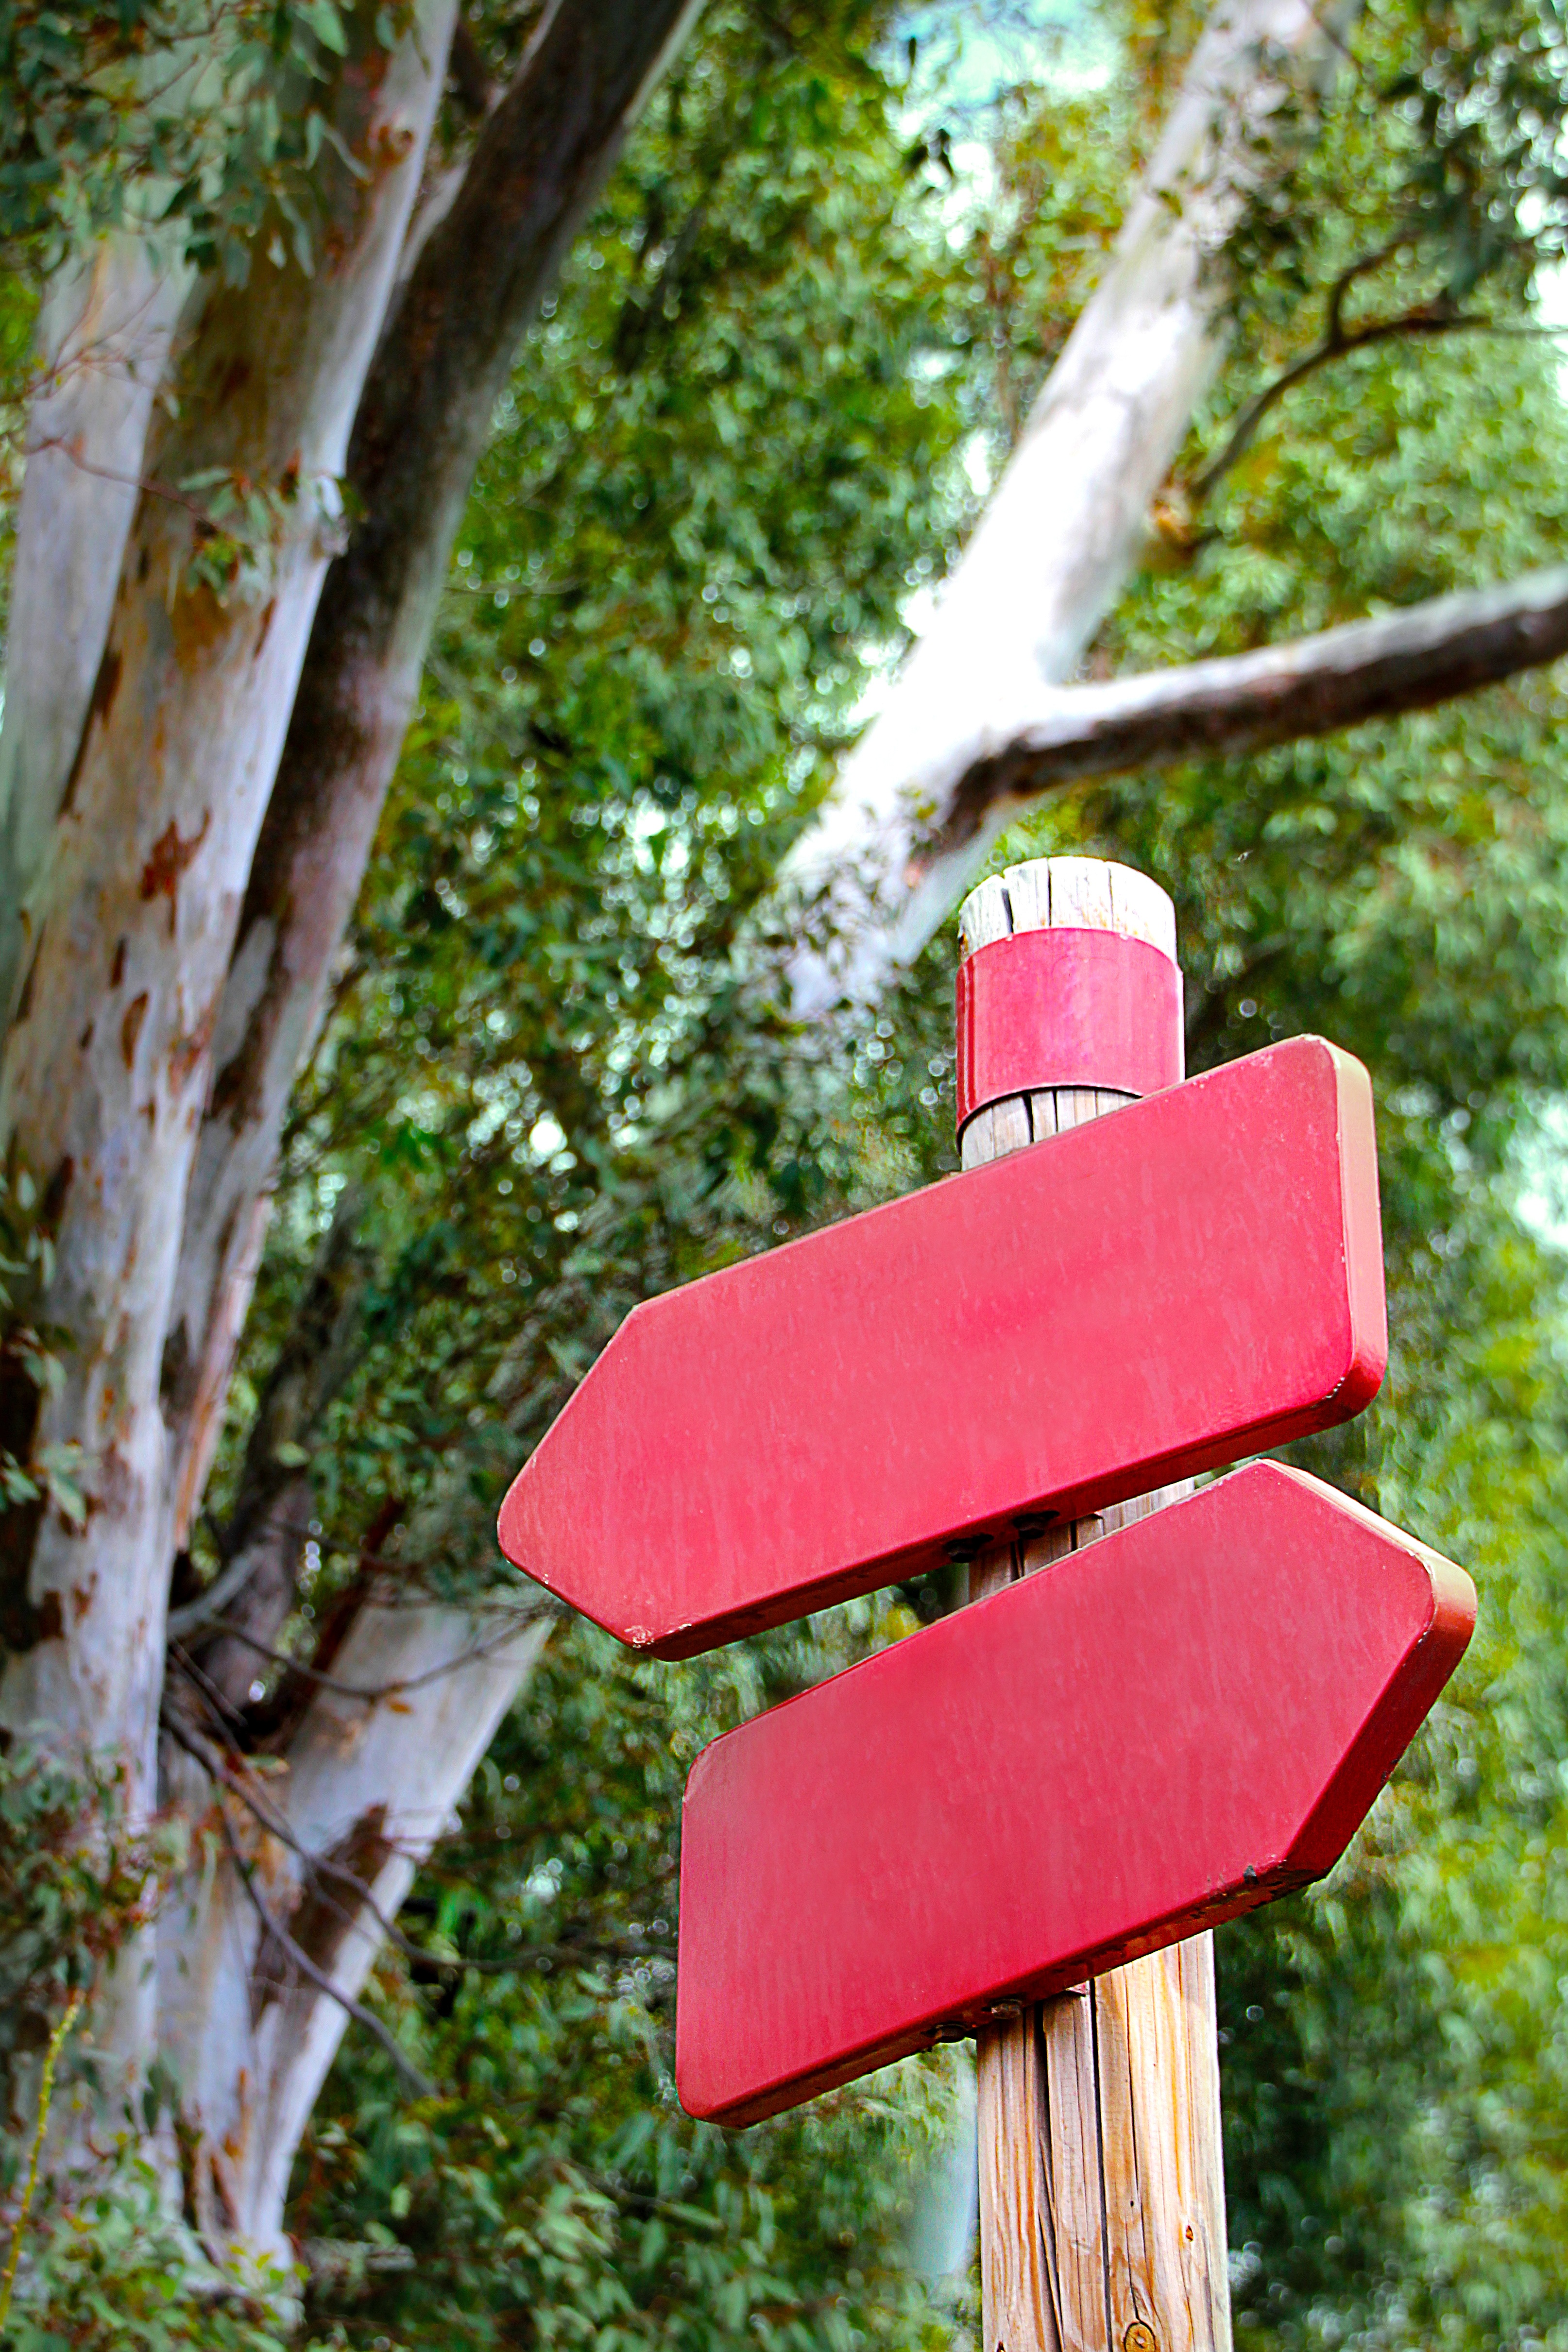
tree, forest, fork, leaf, flower, spring, green, direction, red, autumn, street sign, alternative, arrow, decision, shield, right, solution, directory, away, next, signposts, point of view, waymarks, decisions, woody plant